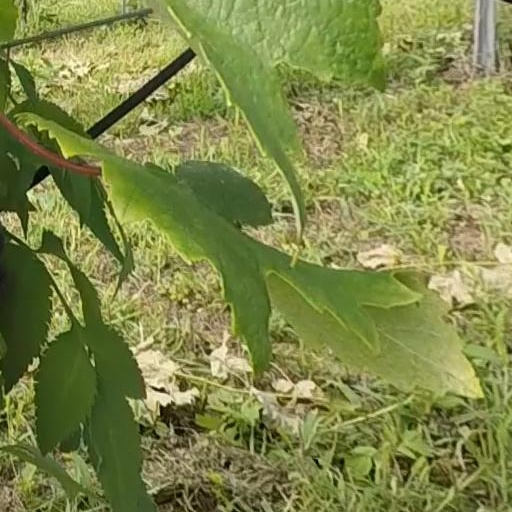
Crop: grape